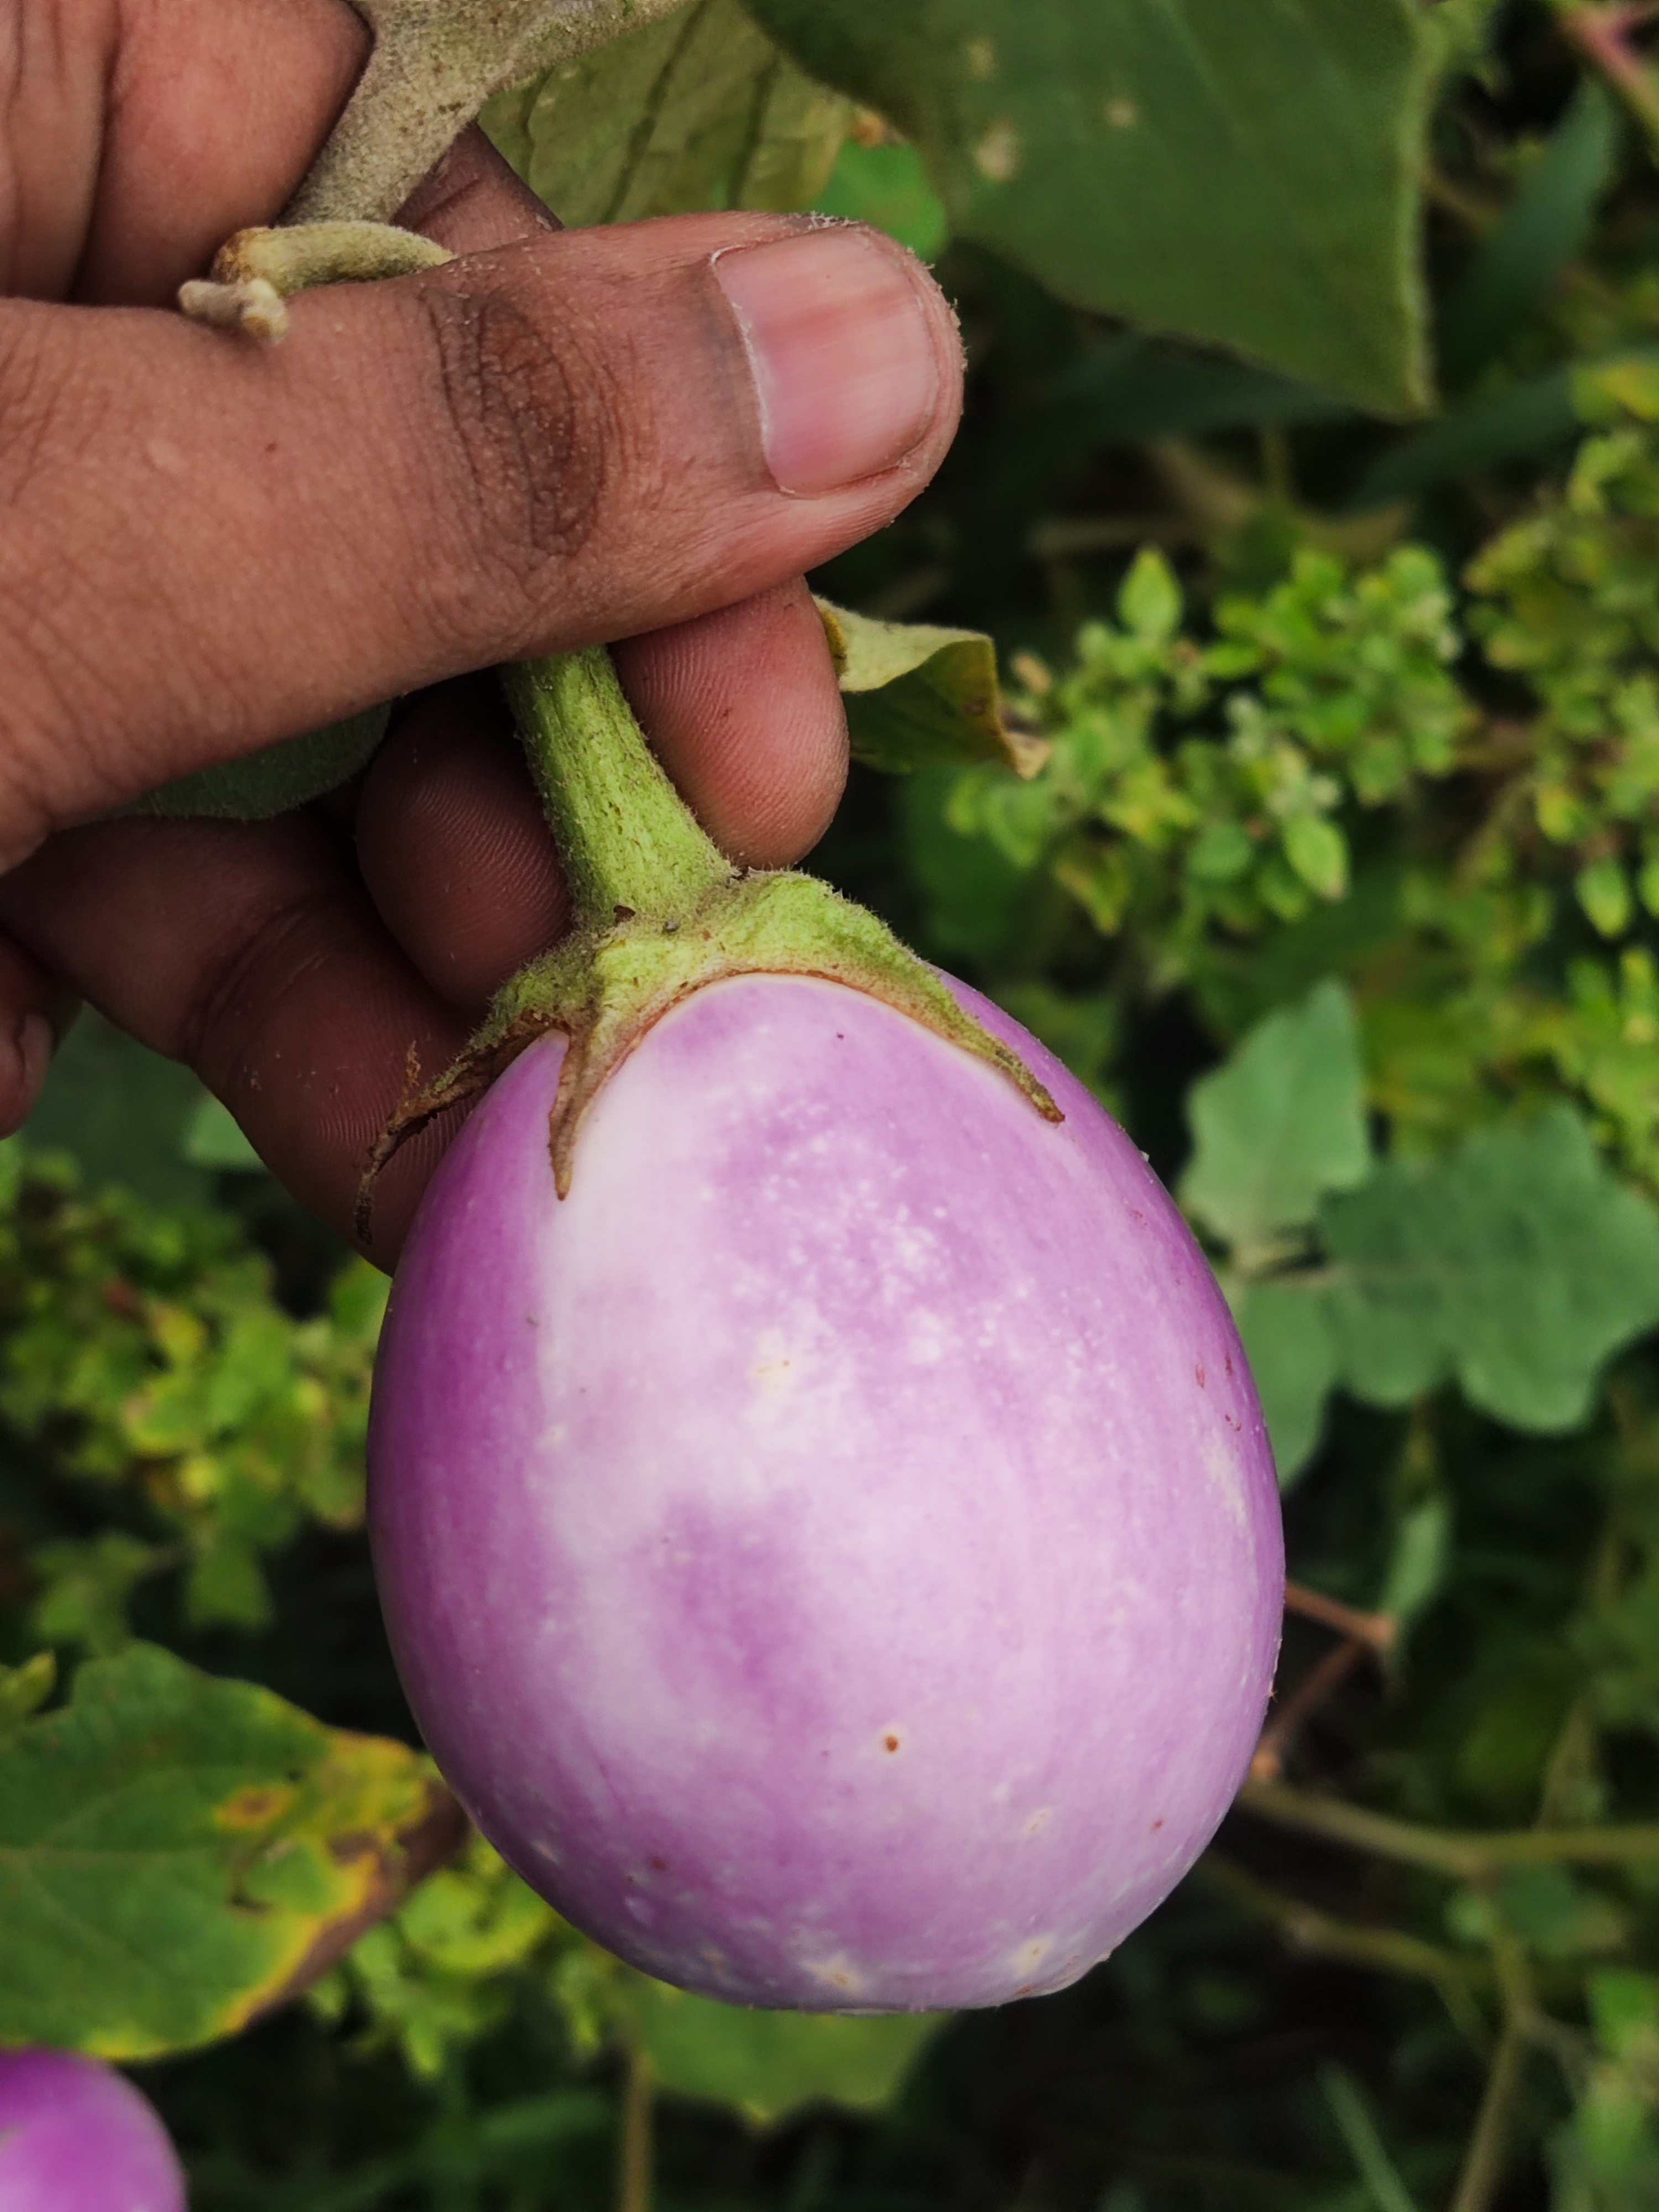
Label: Healty Brinjal